Canadian Indian residential school system

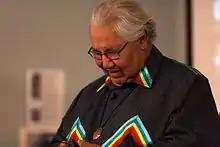
Photo of Justice Murray Sinclair during opening keynote. He is seen, while looking down and smiling, wearing a black top with multi-coloured accents.

On Canada's first National Day for Truth and Reconciliation, on September 30, 2021, Elizabeth, as Queen of Canada, said she "joins with all Canadians ... to reflect on the painful history that Indigenous peoples endured in residential schools in Canada and on the work that remains to heal and to continue to build an inclusive society". The same year, the Queen appointed Mary Simon to represent her as governor general; Simon is the first Indigenous person to occupy the office. The Queen and Simon met in March 2022, after which the vicereine said to the Canadian Broadcasting Corporation, "we talked about reconciliation and I did talk about the need for healing in our country and to have a better understanding and a better relationship between Indigenous people and other Canadians" and she felt the Queen was well informed on issues affecting Canada.